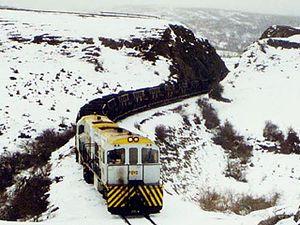
La Série 1500 est une série de locomotives diesel utilisées en Espagne, numérotée ainsi par la FEVE du Chemin de fer de La Robla qu'il a absorbé en 1972, et d'autres acquises au Chemin de fer du Tajuña.
Le chemin de fer de La Robla est la ligne à voie étroite la plus longue d'Europe Occidentale, avec 335 km, comprise entre La Robla et Bilbao, en Espagne